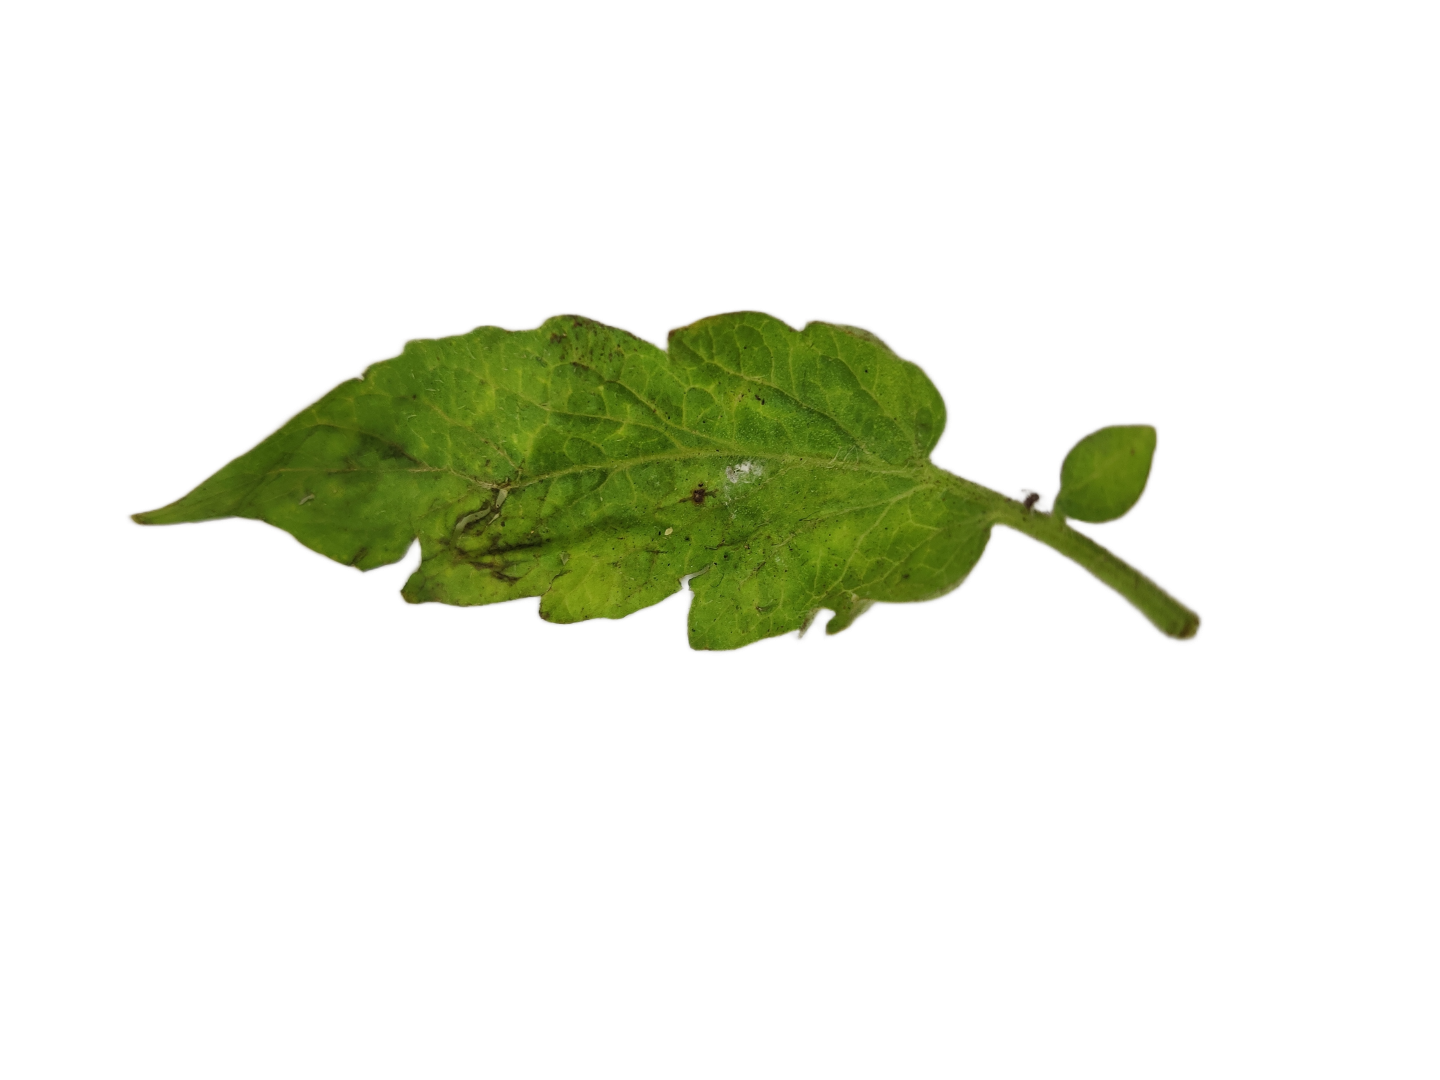
Crop: Tomato
Label: Mosaic